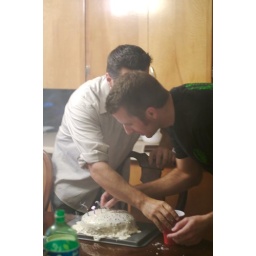
Zane was assisting Jackson in getting the trick candles from the cake into a cup of water